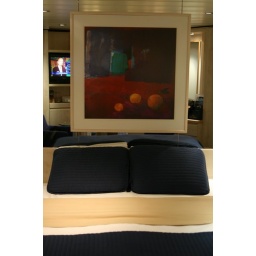
Pillows and artwork/mirror wall behind our bed in our stateroom.